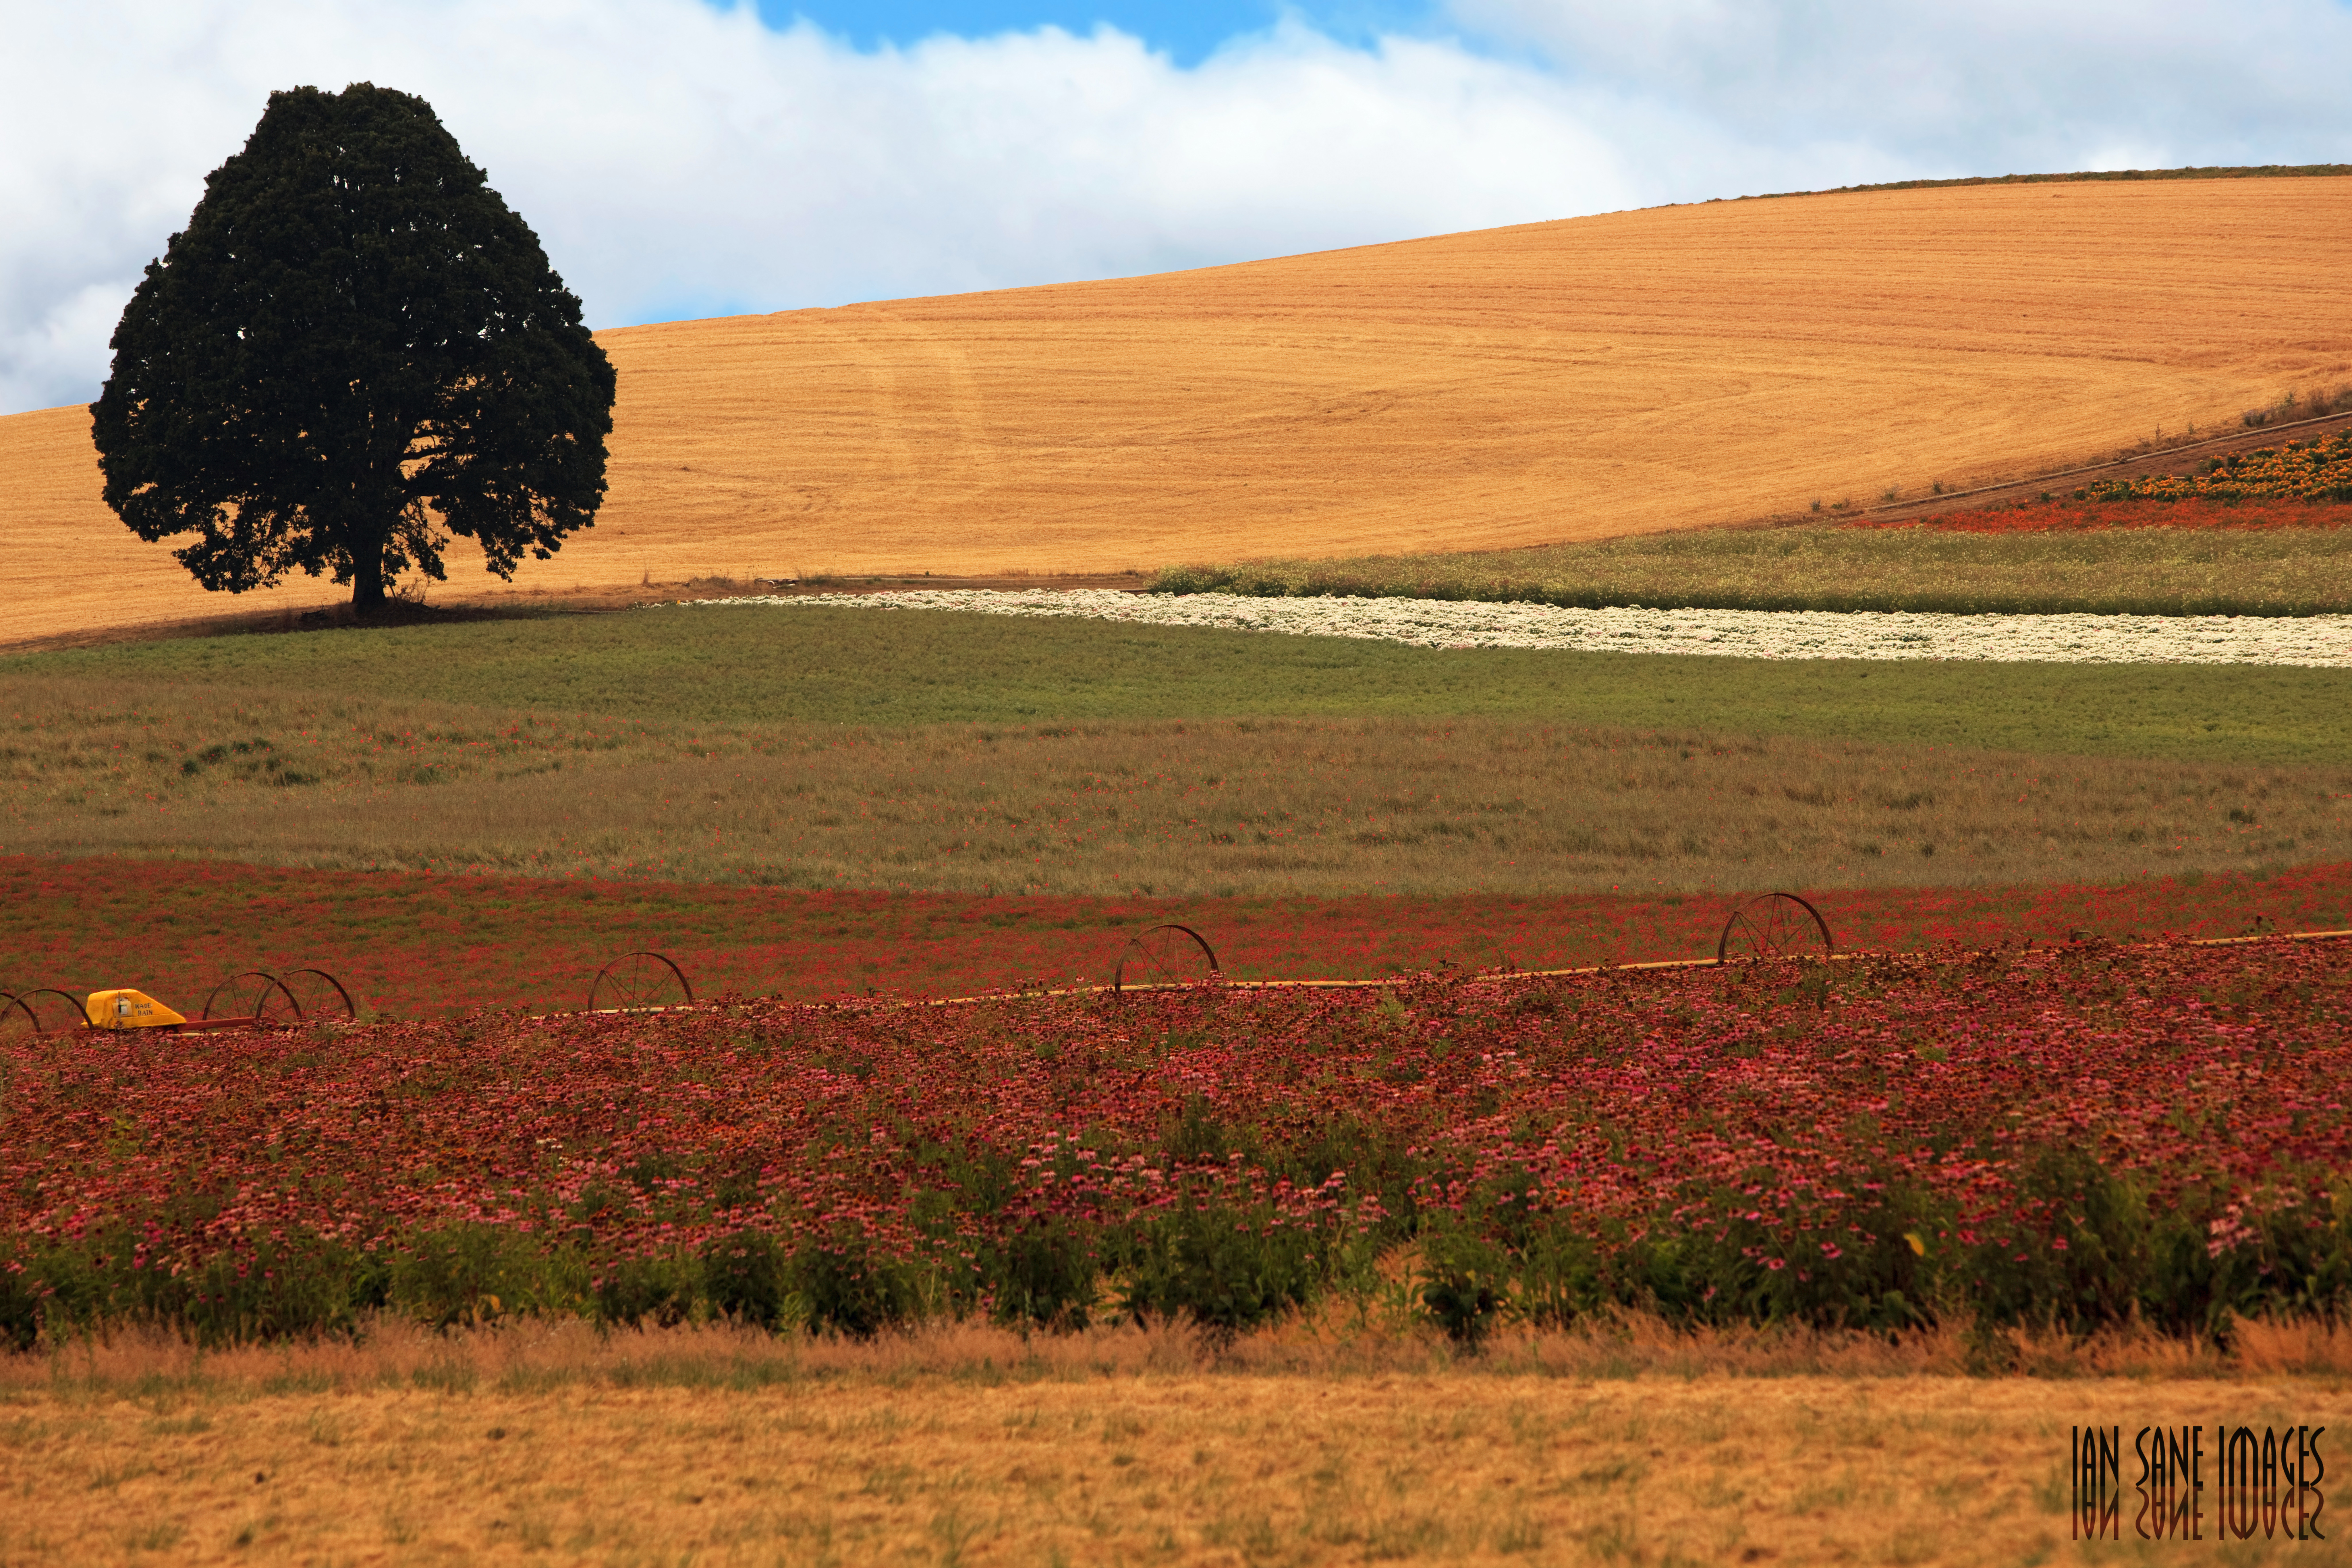
landscape, tree, grass, horizon, wilderness, mountain, plant, sky, field, farm, photography, meadow, prairie, morning, hill, flower, valley, crop, autumn, soil, blue, agriculture, savanna, plain, fields, grassland, crops, plateau, system, d, layers, images, habitat, echinacea, loop, ecosystem, ne, oregon, tundra, ian, sane, silverton, evens, irrigation, steppe, rural area, hwe, natural environment, grass family, ecoregion